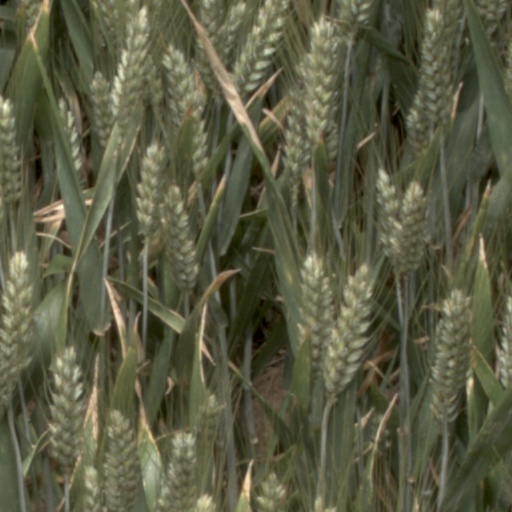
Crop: wheat